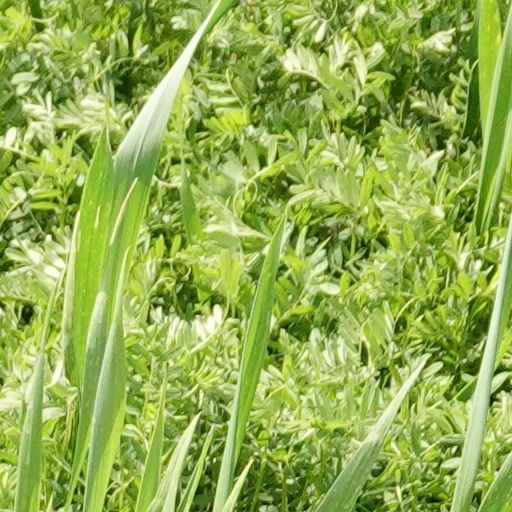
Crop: wheat